Boldmen CR4

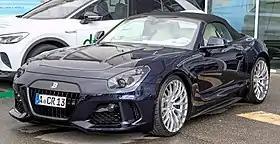

The Boldmen CR4 is a two-door roadster produced by German automobile manufacturer Boldmen. It was introduced in 2021.